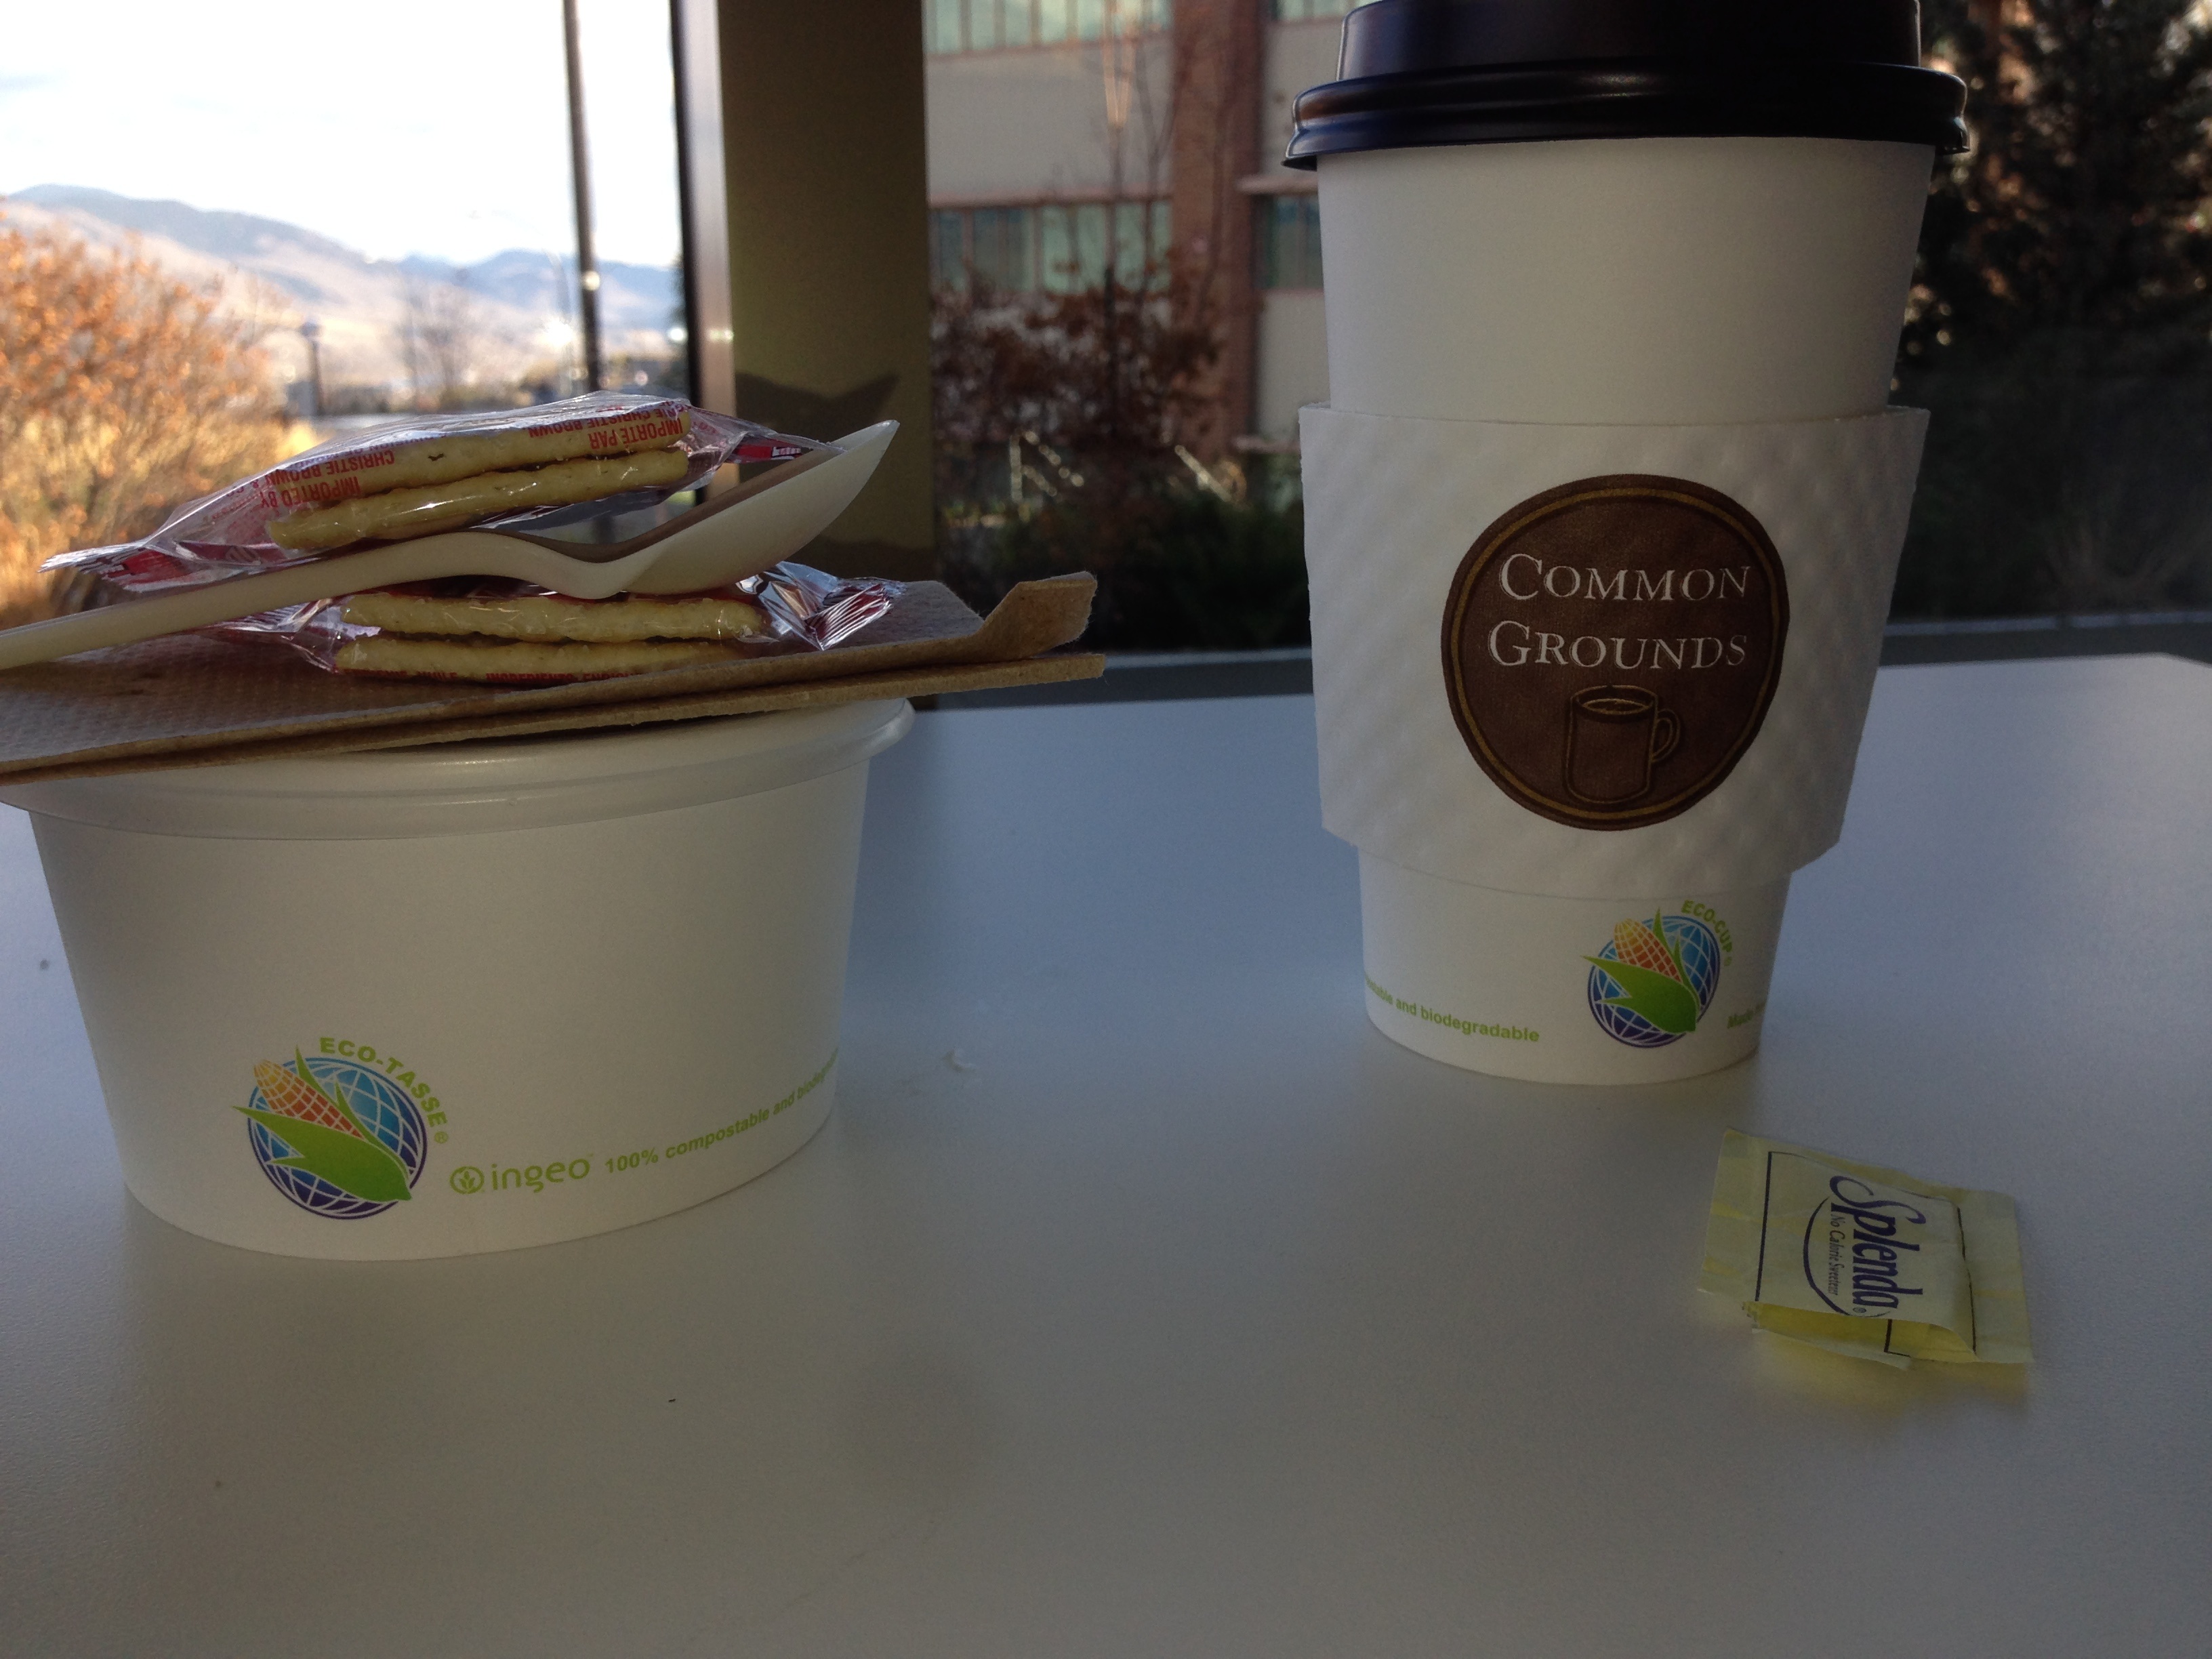
coffee, ceramic, drink, bottle, lighting, product, flavor